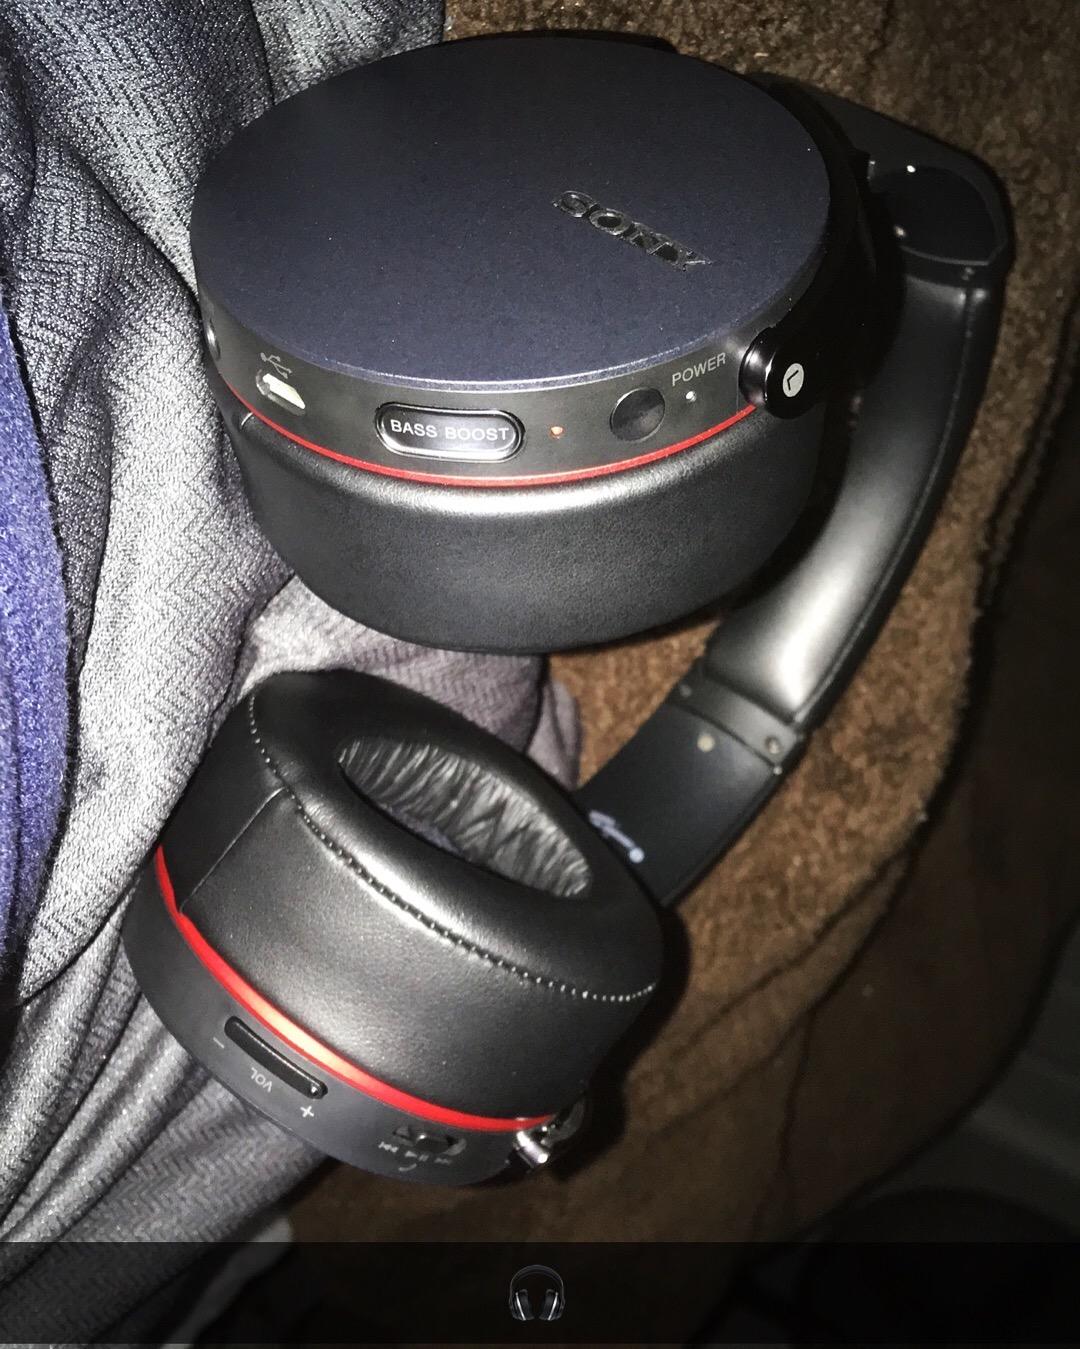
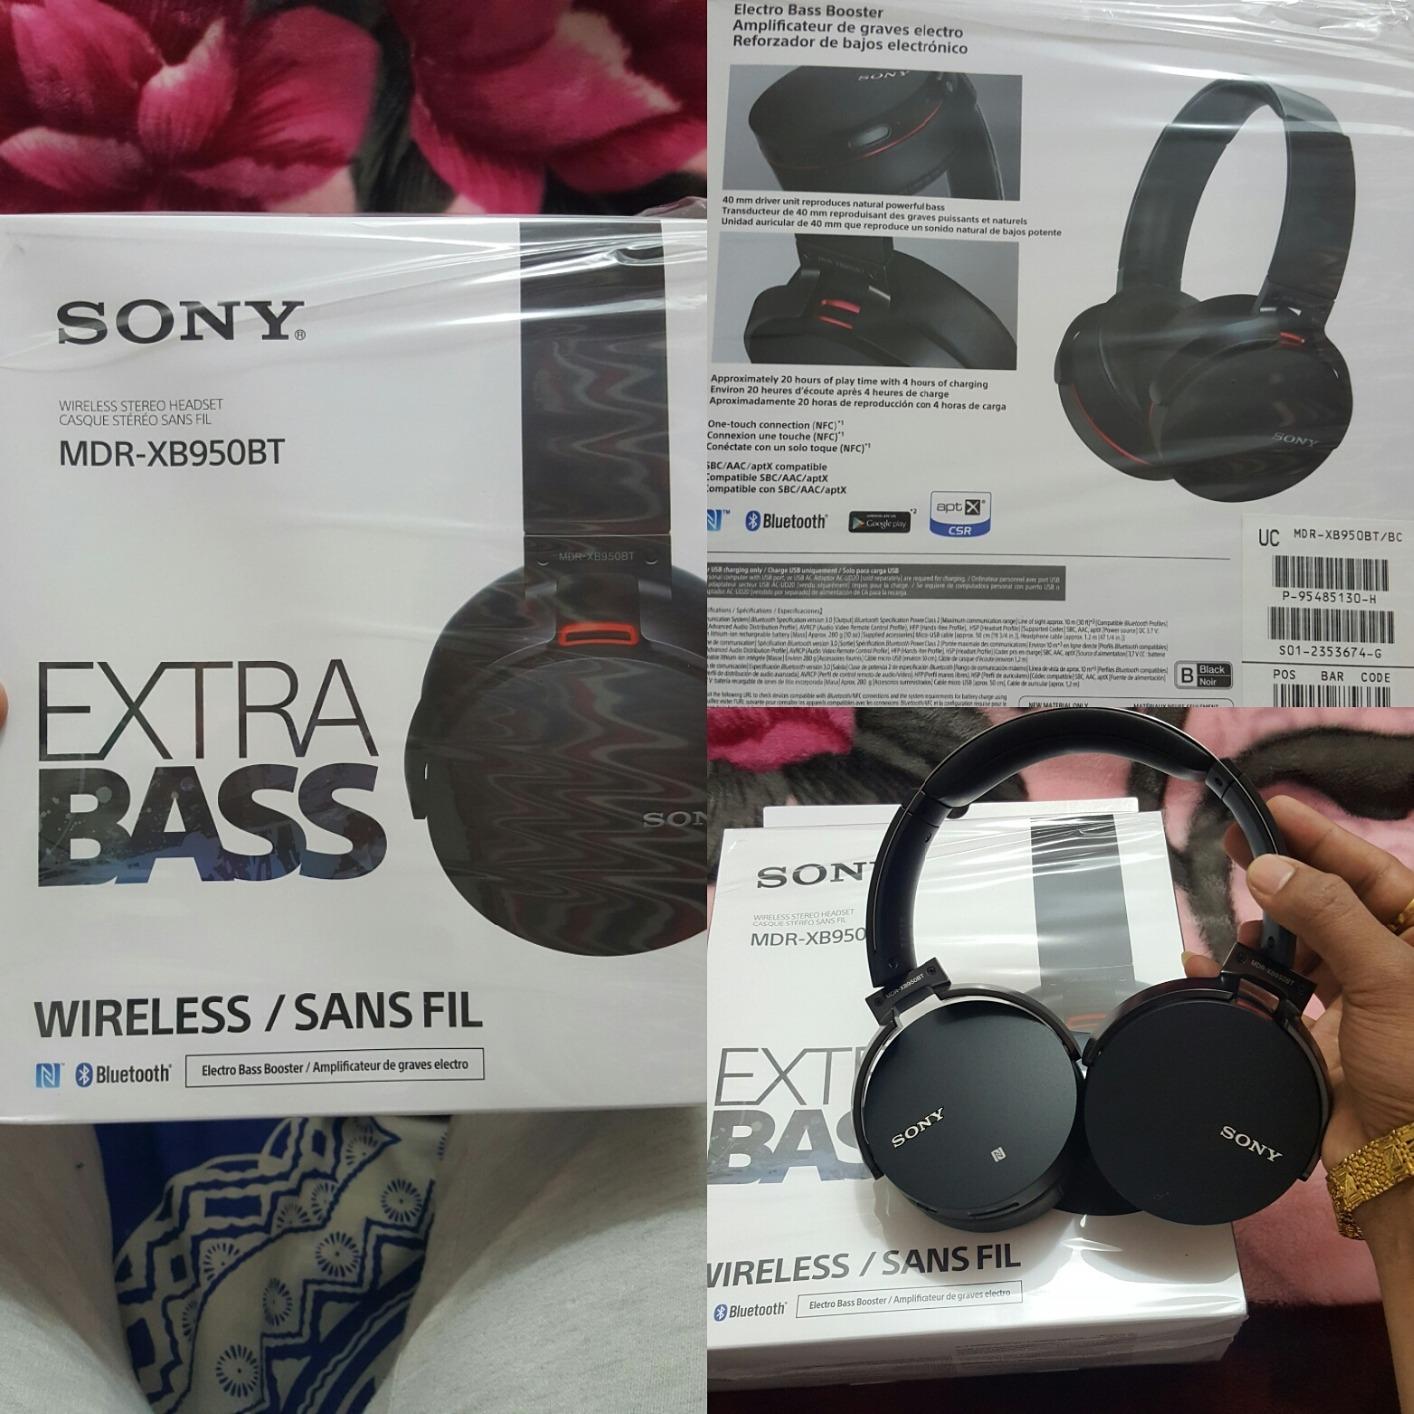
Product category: headphones
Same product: yes